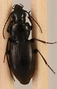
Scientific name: Pterostichus pensylvanicus
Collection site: Bartlett Experimental Forest NEON (BART), plot BART_081